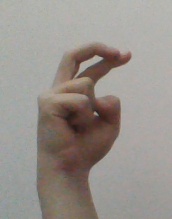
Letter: zay